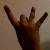
The image shows a hand gesture representing the number 8 in Indian Sign Language.